Dino Crisis (video game)

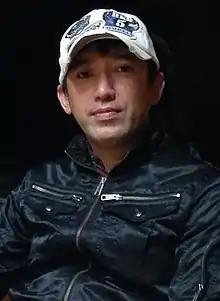
Producer and director Shinji Mikami, seen here in 2013

"Dino Crisis" was directed and produced by Shinji Mikami, and developed by a team dubbed Capcom Production Studio 4. It is a spiritual successor to Mikami's popular "Resident Evil" series, which Mikami and his team wanted to move away from the fantasy elements of and make something more real. He cited "" and "Aliens" as influences, and liked dinosaurs because they were large, strong, fearsome, and violent. The game was developed and marketed as "panic horror" as opposed to the "survival horror" branding of "Resident Evil". It was made to have more consistent fright, with the dinosaurs being more intelligent, quick, and able to chase the player room-to-room. Mikami described "Resident Evil" as "horror in the fun house" and "Dino Crisis" as more visceral horror akin to riding a roller coaster.